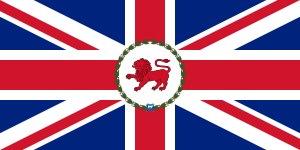
Le drapeau de la Tasmanie est le drapeau officiel de l'État de la Tasmanie, en Australie. Sa version actuelle a été adoptée le 25 septembre 1876 par proclamation du gouverneur colonial Frederick Weld